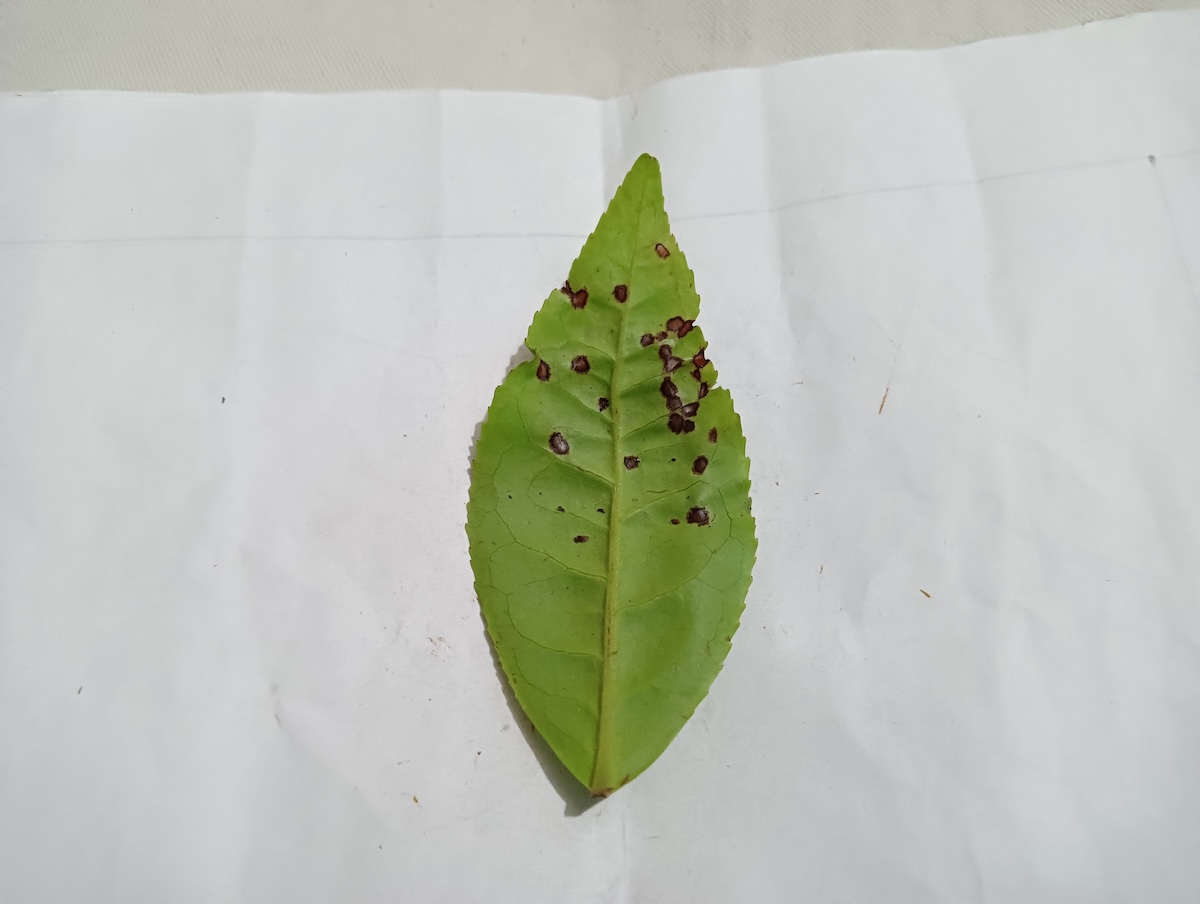
Label: Helopeltis